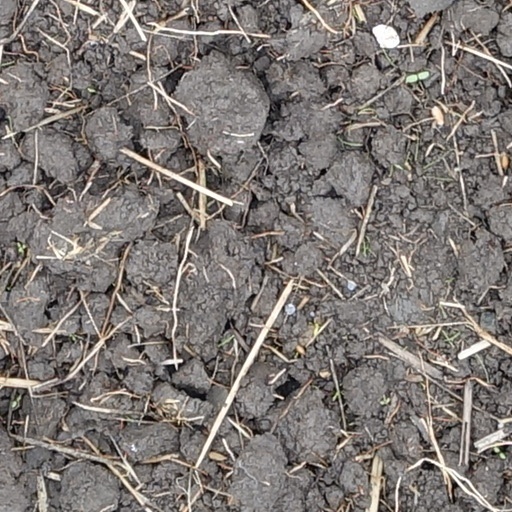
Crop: wheat